Oracle Park

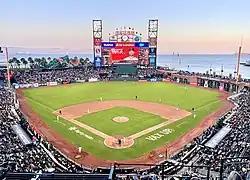
Oracle Park in 2021

Oracle Park is a ballpark in the South Beach neighborhood of San Francisco, California. Since 2000, it has been the home of the San Francisco Giants of Major League Baseball (MLB). The stadium stands along San Francisco Bay; the section of the bay beyond Oracle Park's right field wall is unofficially known as McCovey Cove, in honor of former Giants player Willie McCovey. Previously named Pacific Bell Park, SBC Park, and AT&T Park, the stadium's current name was purchased by Oracle Corporation in 2019.